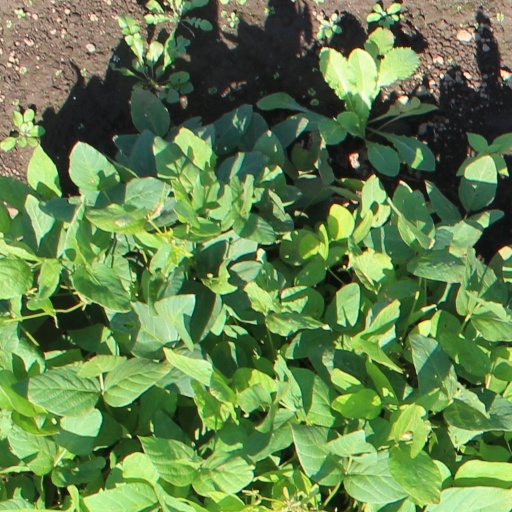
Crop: soybean